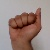
The image shows a hand gesture representing the letter 'A' in Indian Sign Language.